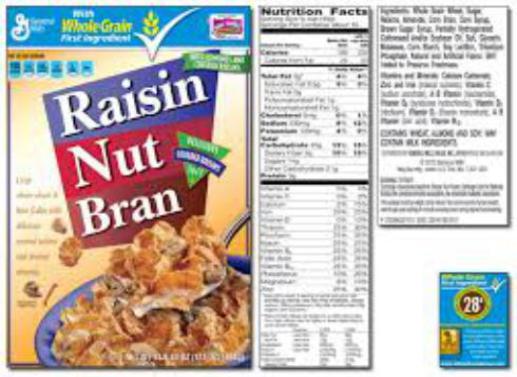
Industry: Food